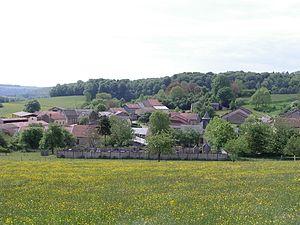
Vue du village de Mondigny, departement des Ardennes, France
Mondigny est une commune française, située dans le département des Ardennes en région Grand Est.